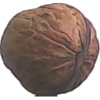
Label: Walnut 1